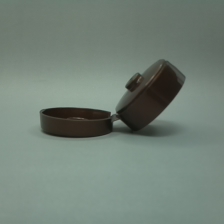
Color: red/orange/pink/fuchsia/brown
Cap type: flip-top cap